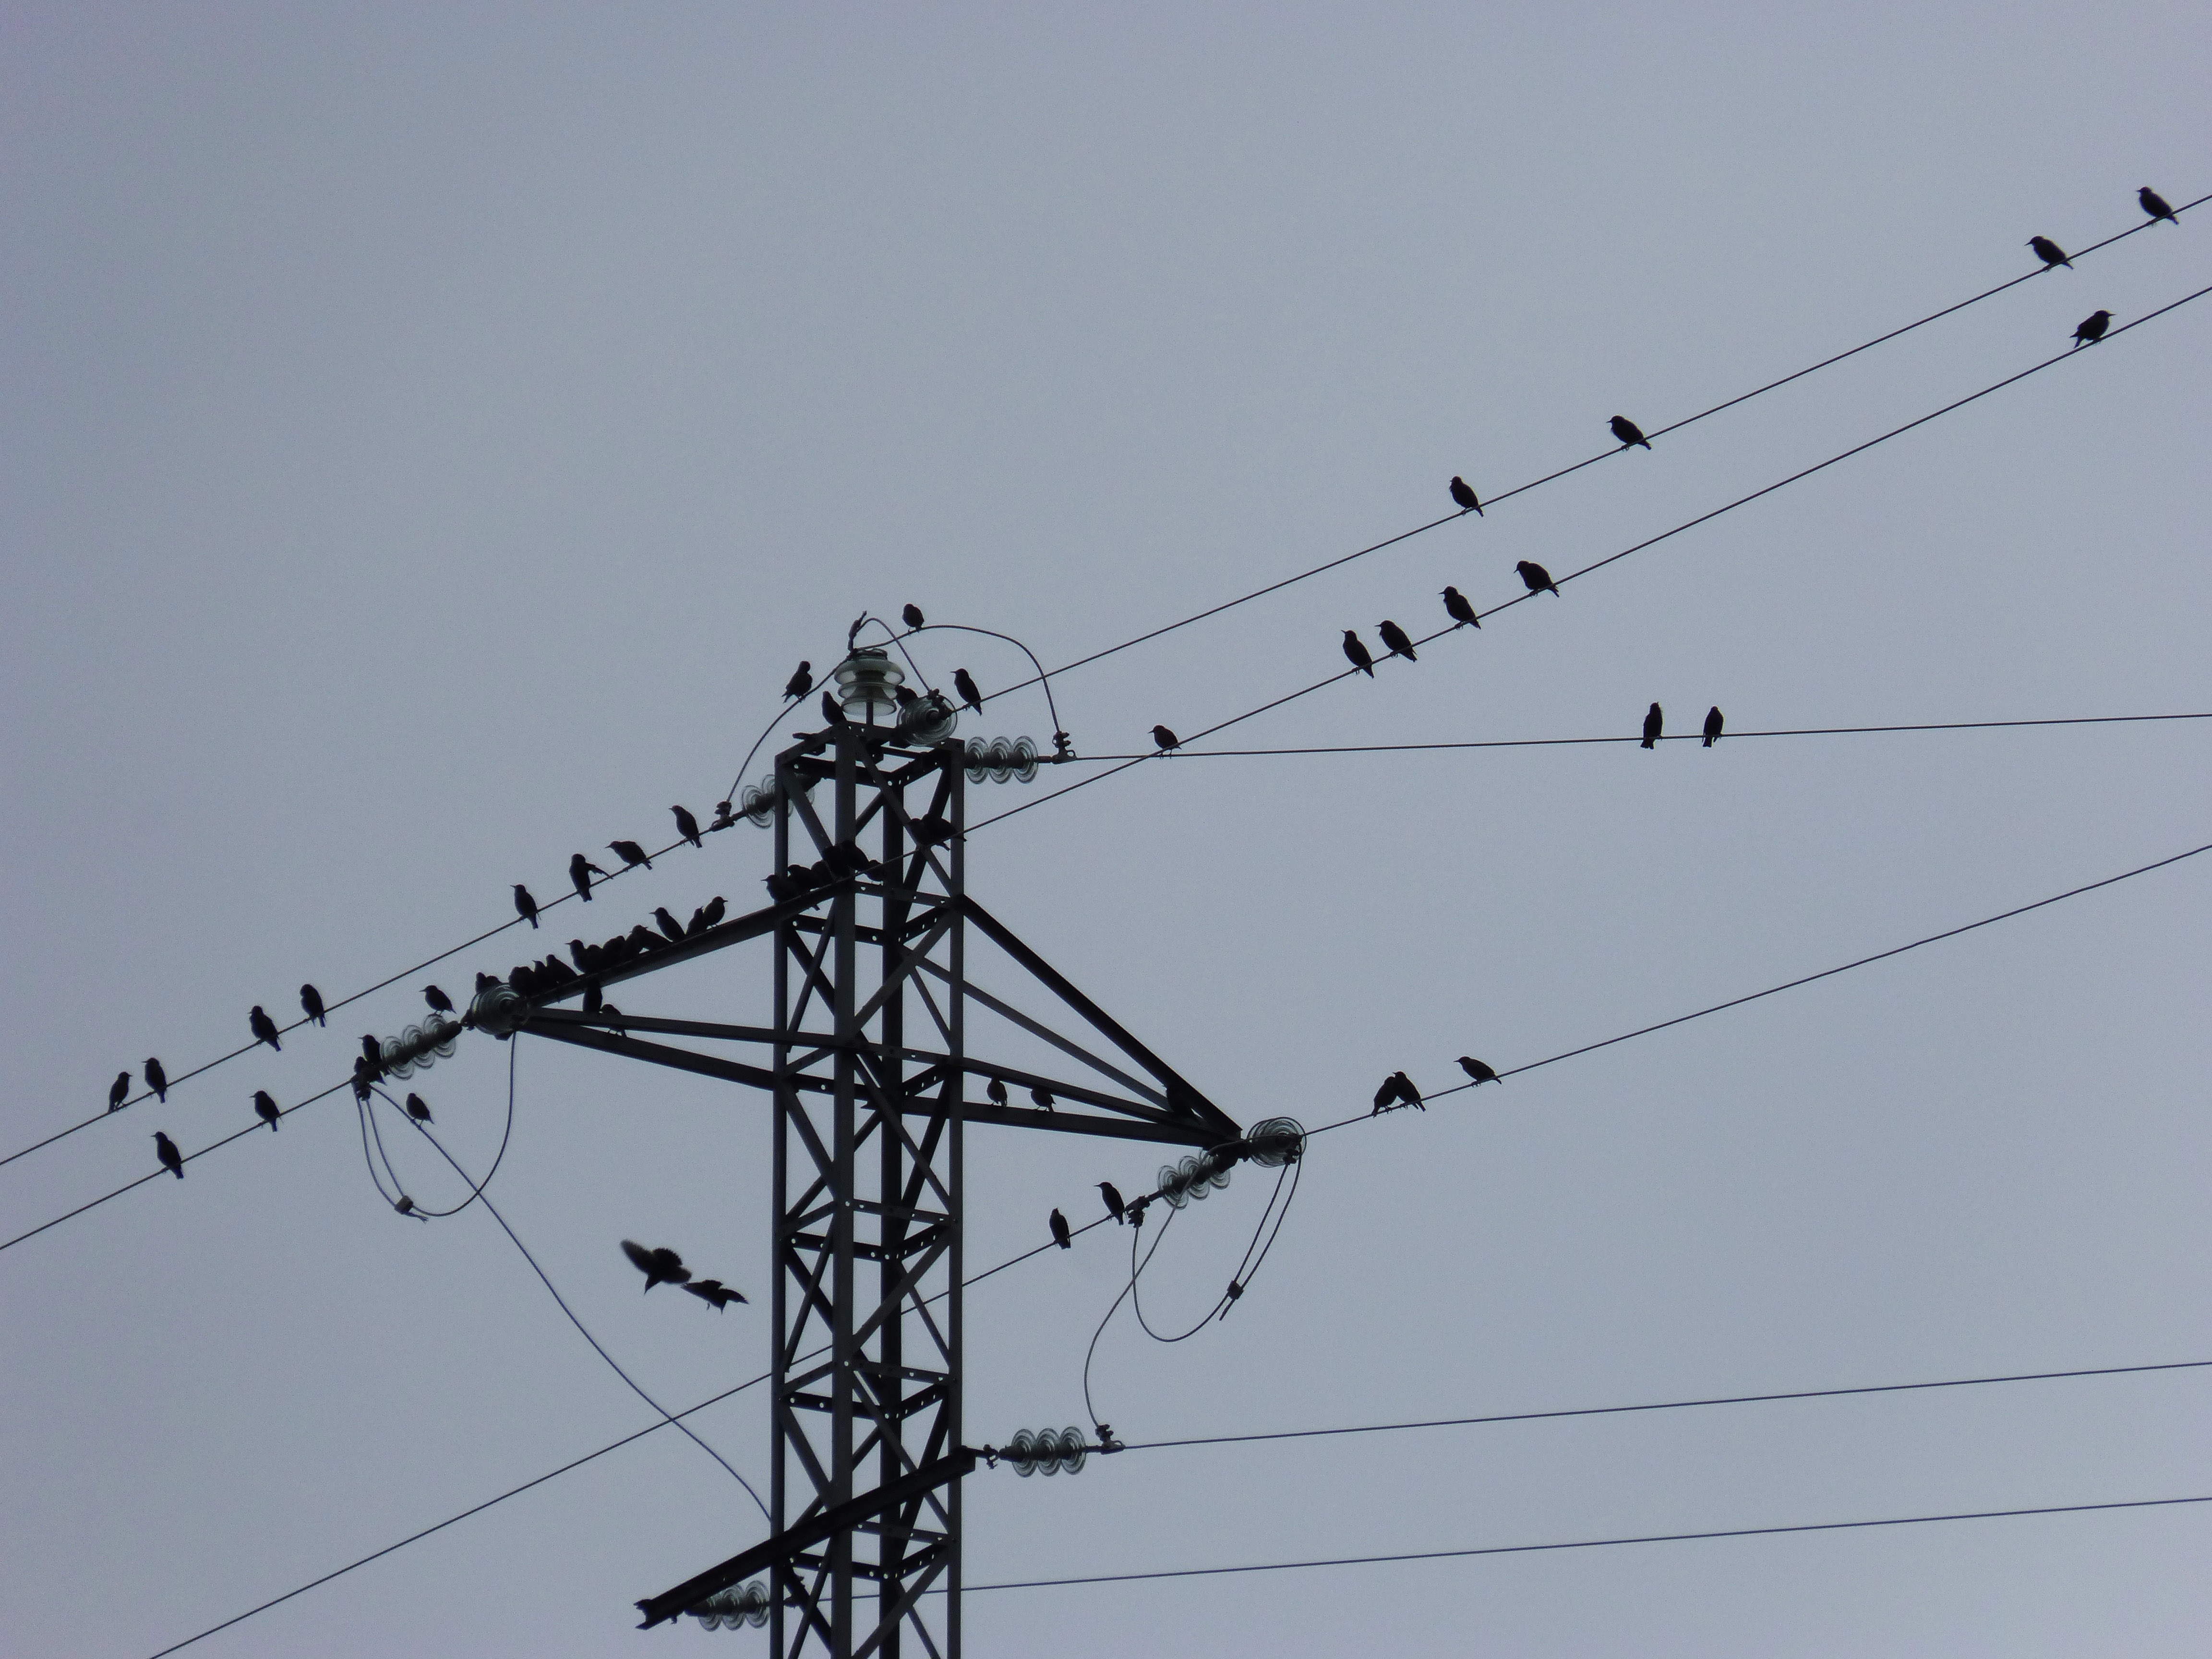
technology, antenna, line, power line, mast, electricity, lighting, birds, cables, transmission tower, television antenna, electronic device, outdoor structure, electrical supply, electronics accessory, overhead power line, public utility